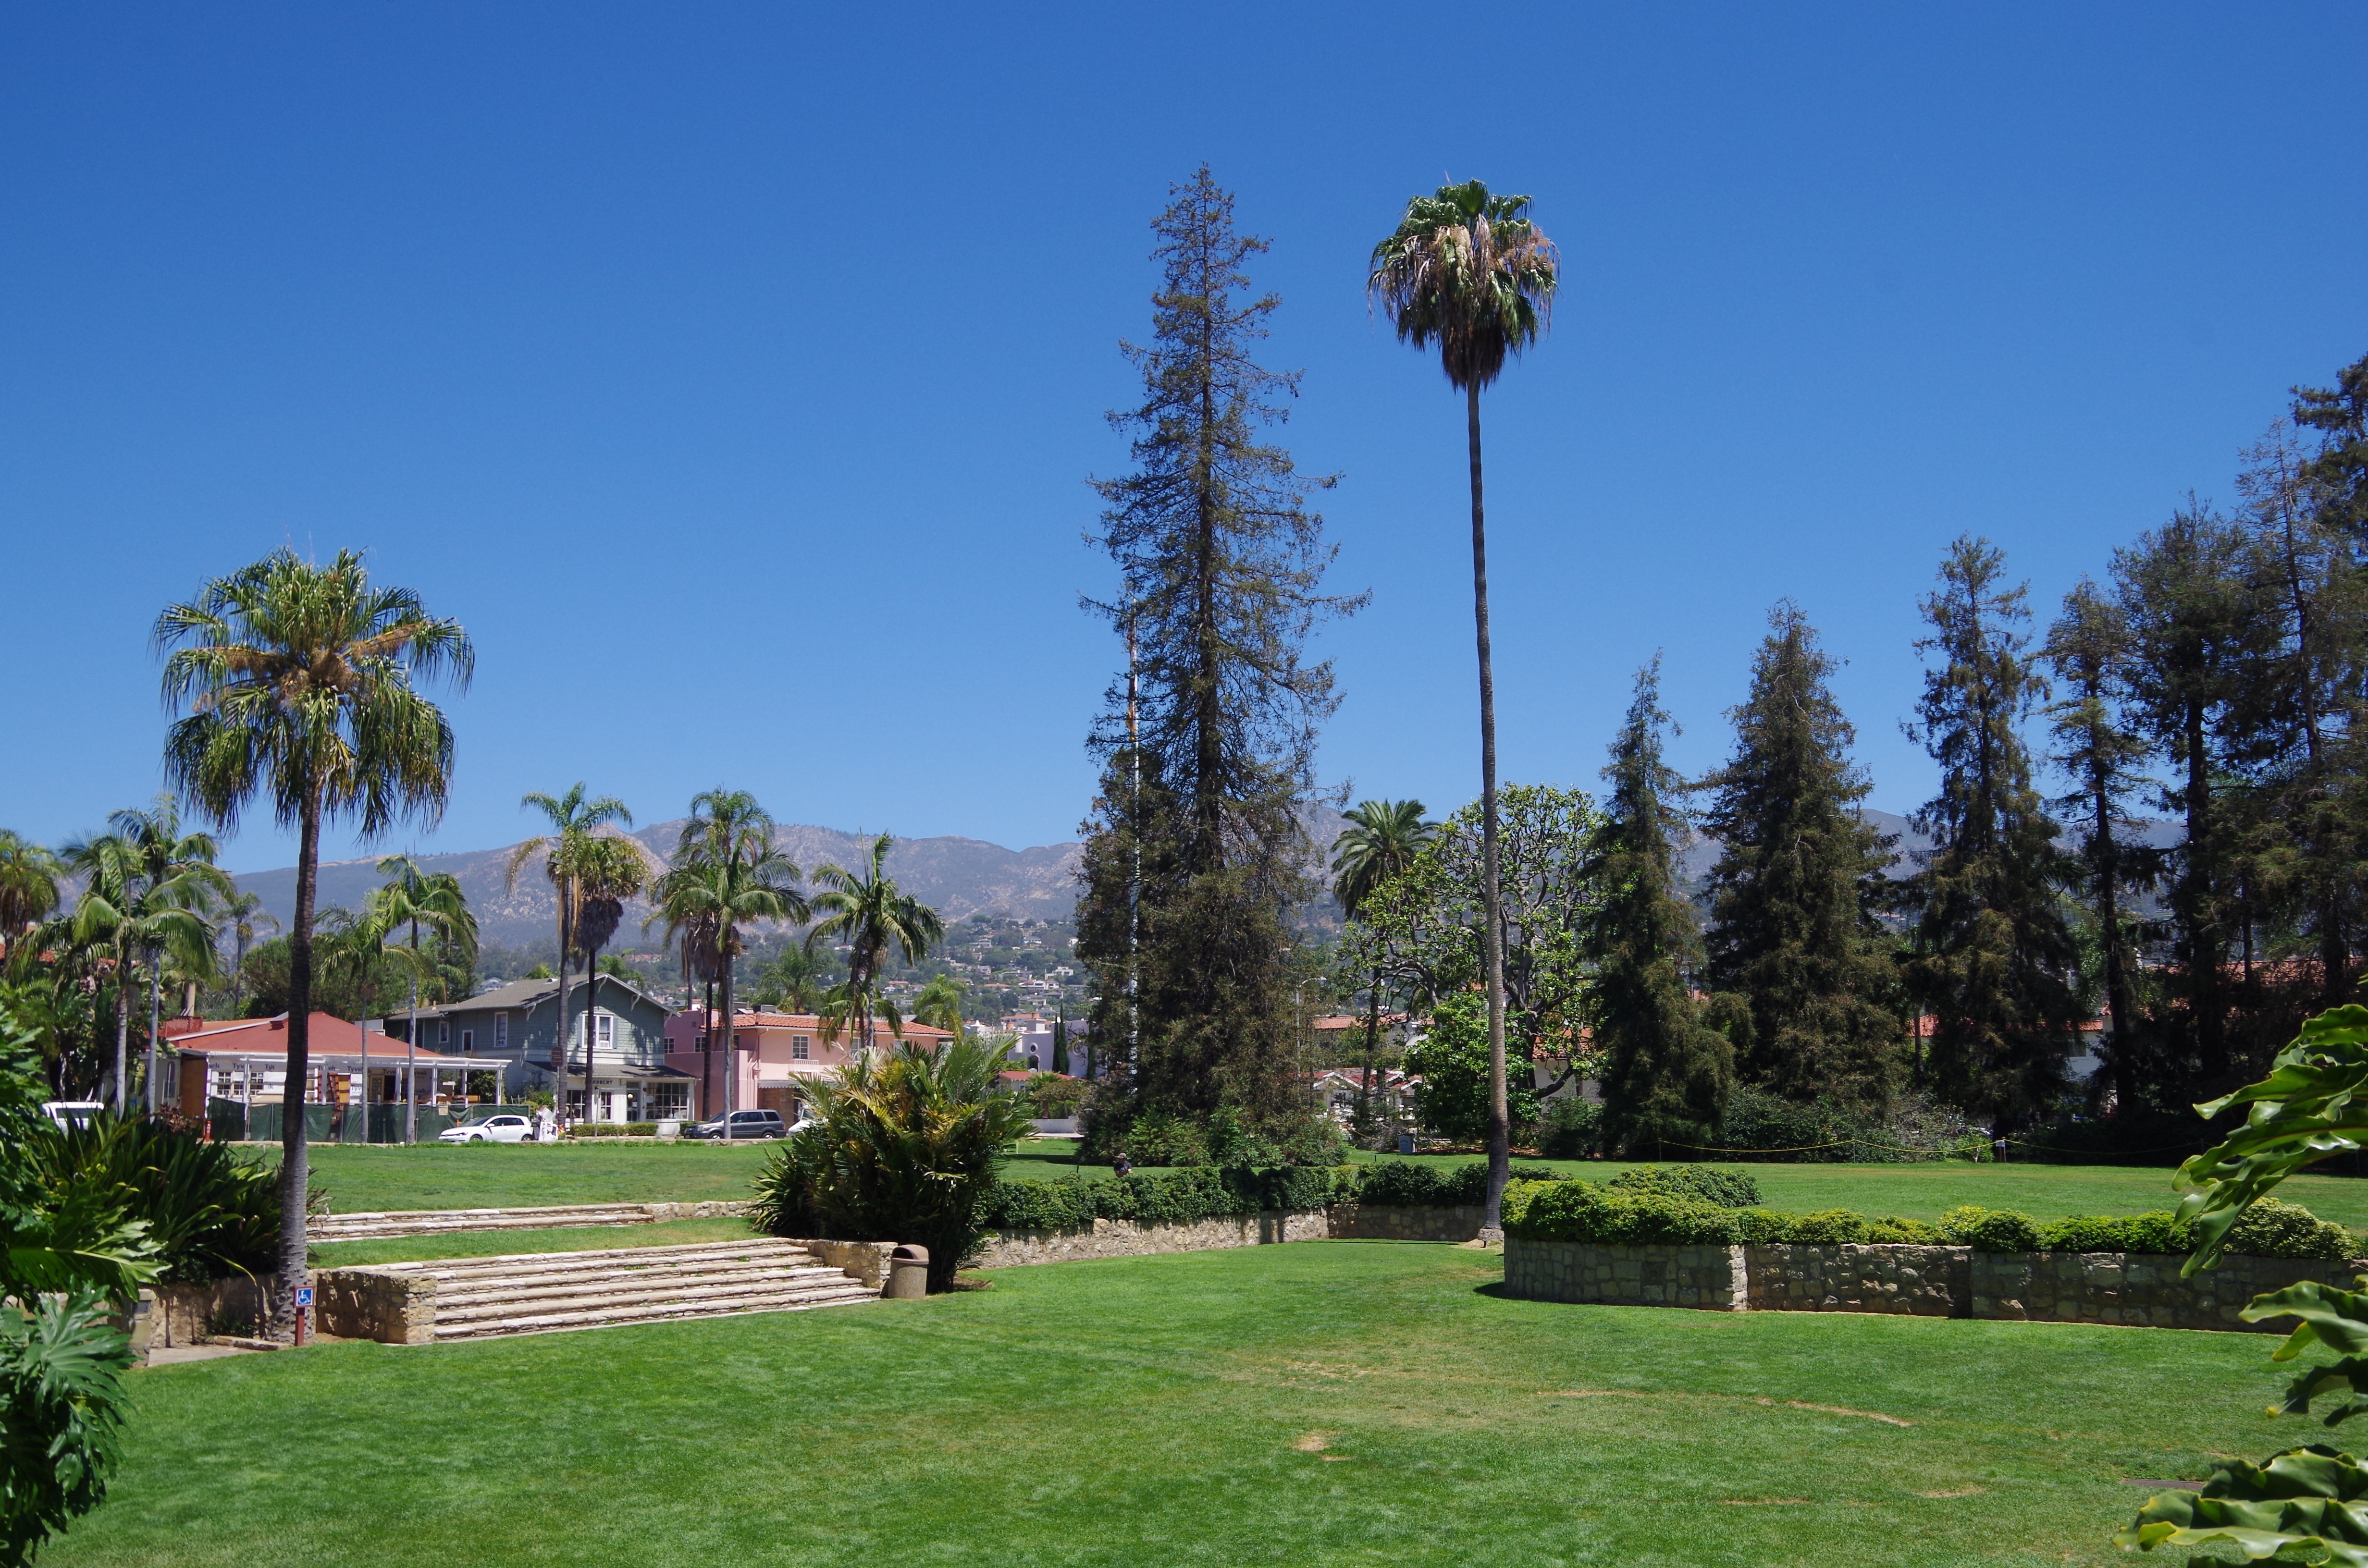
landscape, tree, outdoor, lawn, flower, travel, park, usa, garden, california, botanical garden, estate, ecosystem, biome, woody plant, arecales